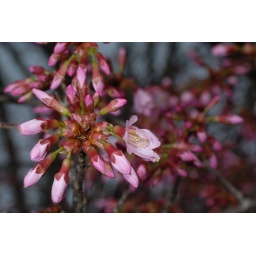
Macro and flash of pink tree buds in late March